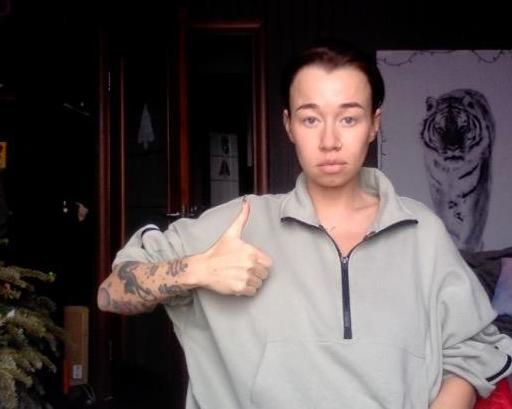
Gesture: like